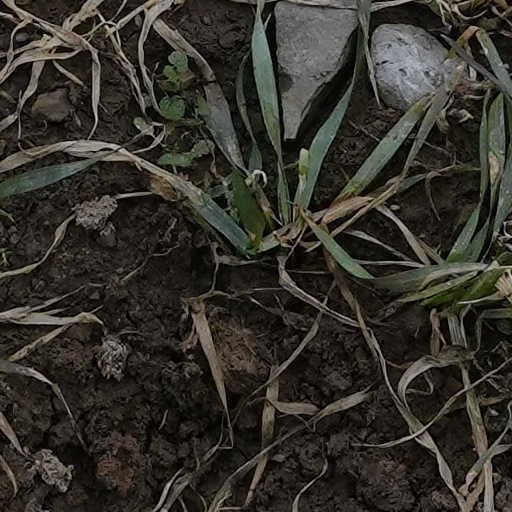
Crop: wheat